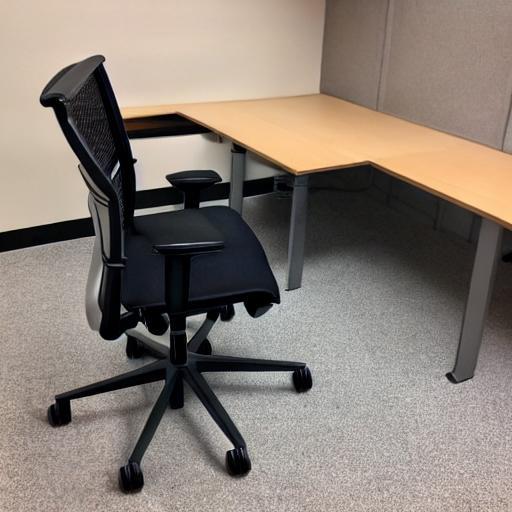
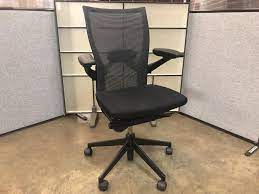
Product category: items_chair
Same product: no